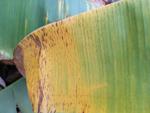
Label: segatoka